History of British Airways

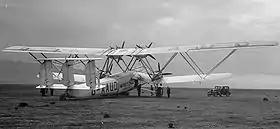
Imperial Airways Handley Page H.P.42. "Hanno" in 1931

British Airways earliest corporate ancestor is the first British airline, Aircraft Transport and Travel (AT&T), which was founded on 5 October 1916 as a subsidiary of Airco, an aircraft manufacturer. AT&T operated the world's first daily scheduled international flight for commercial aviation on 25 August 1919. Birmingham Small Arms Company (BSA) established Daimler Air Hire on 7 June 1919 and acquired AT&T and its parent Airco in 1920. After the Airco subsidiary, including AT&T, filed for bankruptcy, BSA acquired its aircraft from the liquidator and combined these assets with Daimler Air Hire to form Daimler Airway in 1921. On 31 March 1924, Daimler Airway joined with three other pioneer airlines that started up during the immediate post war period—Handley Page Transport (established in 1919), Instone Air Line (1919), and British Marine Air Navigation Co Ltd (1923)—to form Imperial Airways. Imperial developed routes throughout the British Empire to India, some parts of Africa and later to Canberra, Australia. Meanwhile, a number of smaller UK air transport companies had begun operating, and by 1935 many of these had merged to form the privately owned British Airways Ltd. Following a government review, Imperial Airways and British Airways were nationalised in November 1939 to form the British Overseas Airways Corporation (BOAC).